Chicony Electronics Headquarters

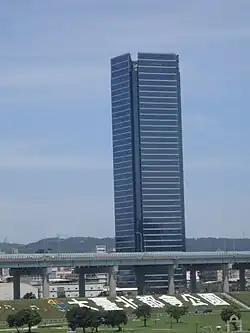

The Chicony Electronics Headquarters is a skyscraper office building located in Sanchong District, New Taipei, Taiwan. As of February 2021, it is the fifteenth tallest building in Taiwan and the third tallest in New Taipei City (after Far Eastern Mega Tower and Neo Sky Dome). The height of building is , the floor area is , and it comprises 39 floors above ground, as well as 4 basement levels.